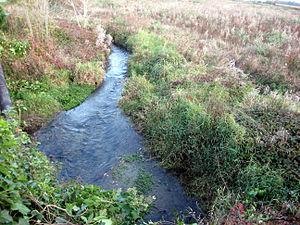
Canal dévié du gave de Pau alimentant l'usine Turbomeca de Bordes (Pyrénées-Atlantiques) (Pyrénées).